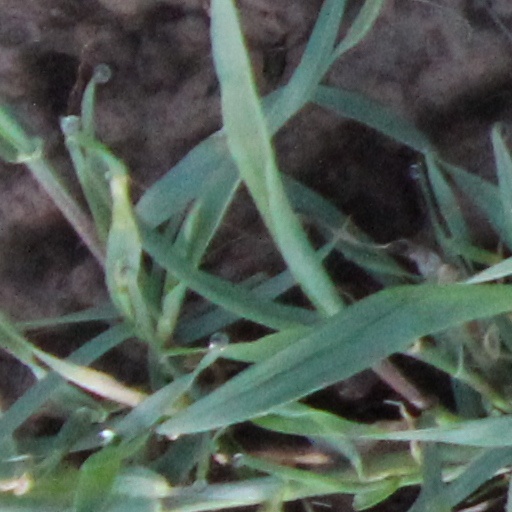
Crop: wheat